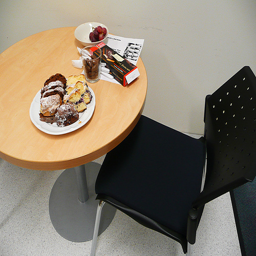
A table with a white plate full of donuts on top of it.
A table with a plate of pastries on it and a bowl with fruit in it.
A chair around a table with a plate of pastries on it.
A plate of sugared pastries with a box of cookies and some grapes.
A table full of food and chair with no one there.